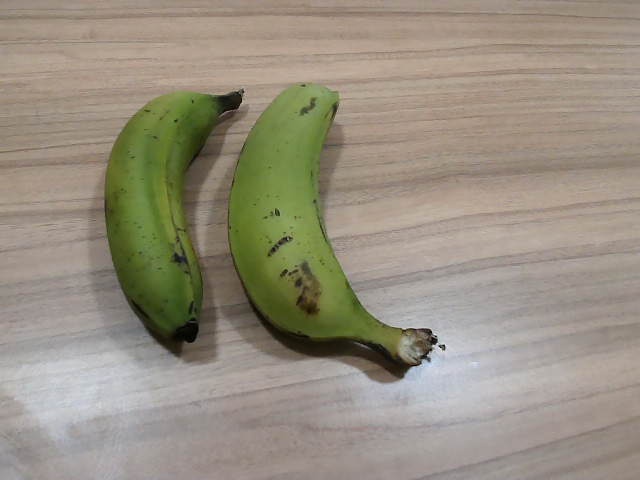
Label: Raw_Banana